Daniel Bennett (footballer)

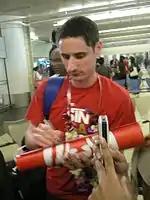
Daniel Bennett at Changi Airport, returning home with the triumphant Singapore team after the 2007 ASEAN Football Championship final.

After deliberating two years, Bennett applied for Singaporean citizenship and therefore became eligible to become a Singapore national footballer. He made his debut under then head coach Jan B. Poulsen in a friendly match against the Philippines on 11 December 2002. He had a goal disallowed that day, an effort that he still maintains was a legitimate goal.